Maria Garcia Sanchis

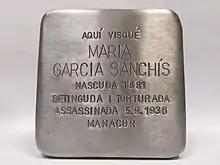
Monument to Maria Garcia Sanchis

The documentary "Milicianes" by Tania Balló, Jaume Miró and Gonzalo Berger, recovered her name and those of the other combatants, Teresa Bellera, Daría and Mercedes Buxadé, although the name of the fifth, who kept a diary, is unknown. They appear in a photograph taken a few hours before they were shot.